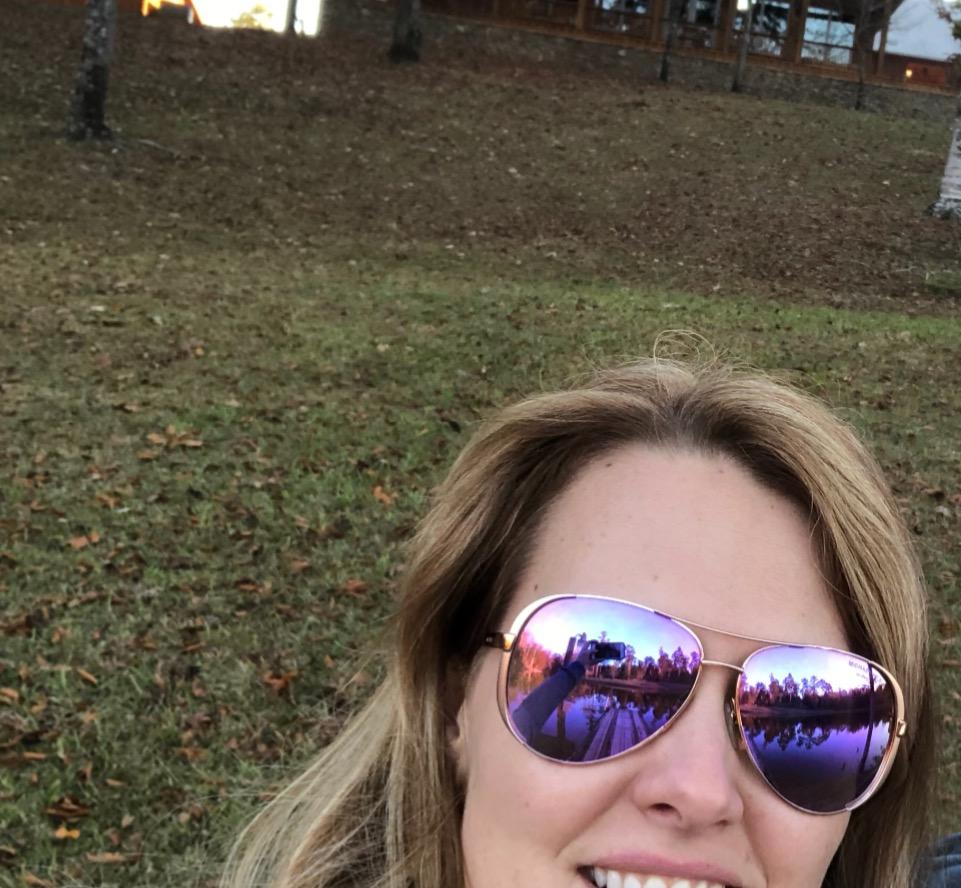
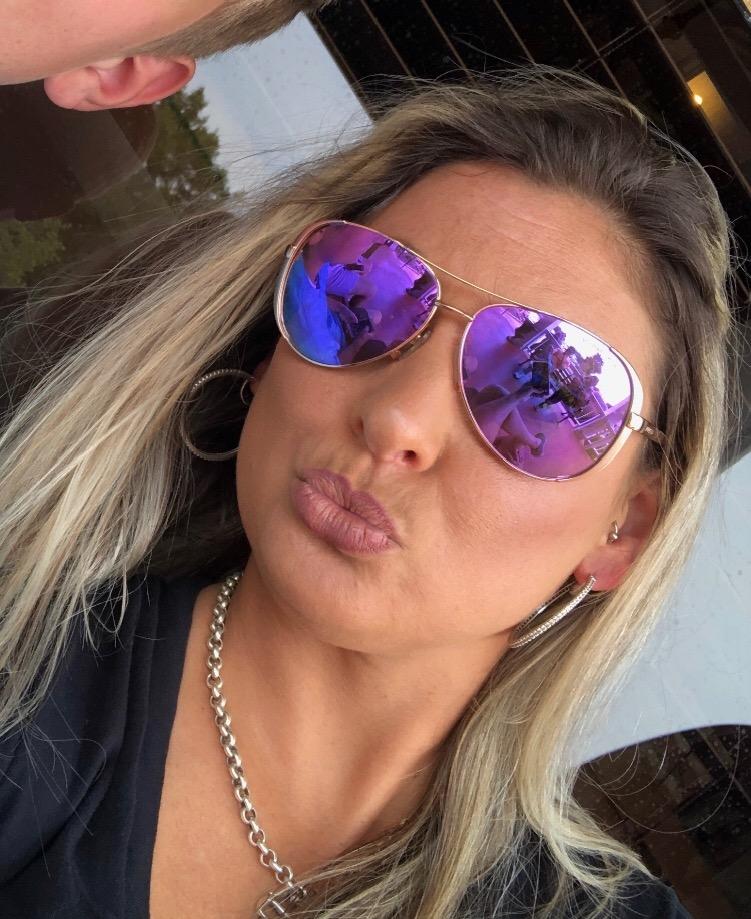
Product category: accessories_sunglasses
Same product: yes